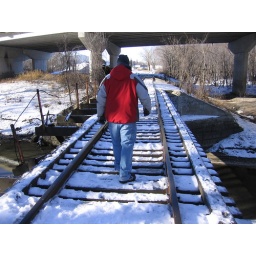
jeff starting across the absolutely terrifying icy railroad bridge fifteen above the frozen river.